Houston Bates

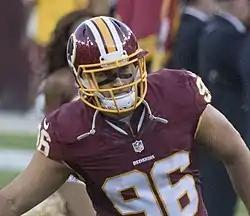
Bates with the Washington Redskins in 2016

William Houston Bates (born December 20, 1991) is an American former professional football outside linebacker who played for the Washington Redskins of the National Football League (NFL). He played college football at the University of Illinois and Louisiana Tech University as a defensive end. He signed with the Redskins as an undrafted free agent in 2015.